Clouds (2020 film)

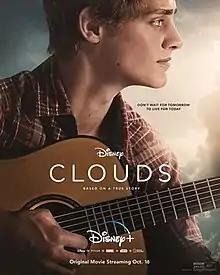
Promotional poster

Clouds is a 2020 American biographical romantic musical drama teen film directed and produced by Justin Baldoni and written by Kara Holden from a story by Holden, Patrick Kopka, and Casey La Scala. It is based upon the memoir "Fly a Little Higher: How God Answered a Mom's Small Prayer in a Big Way" by Laura Sobiech. The film stars Fin Argus, Sabrina Carpenter, Madison Iseman, Neve Campbell, Tom Everett Scott, and Lil Rel Howery, and tells the story of Zach Sobiech, a teenager from Minnesota who has osteosarcoma, and decides to follow his dream of becoming a musician after finding out he is dying.